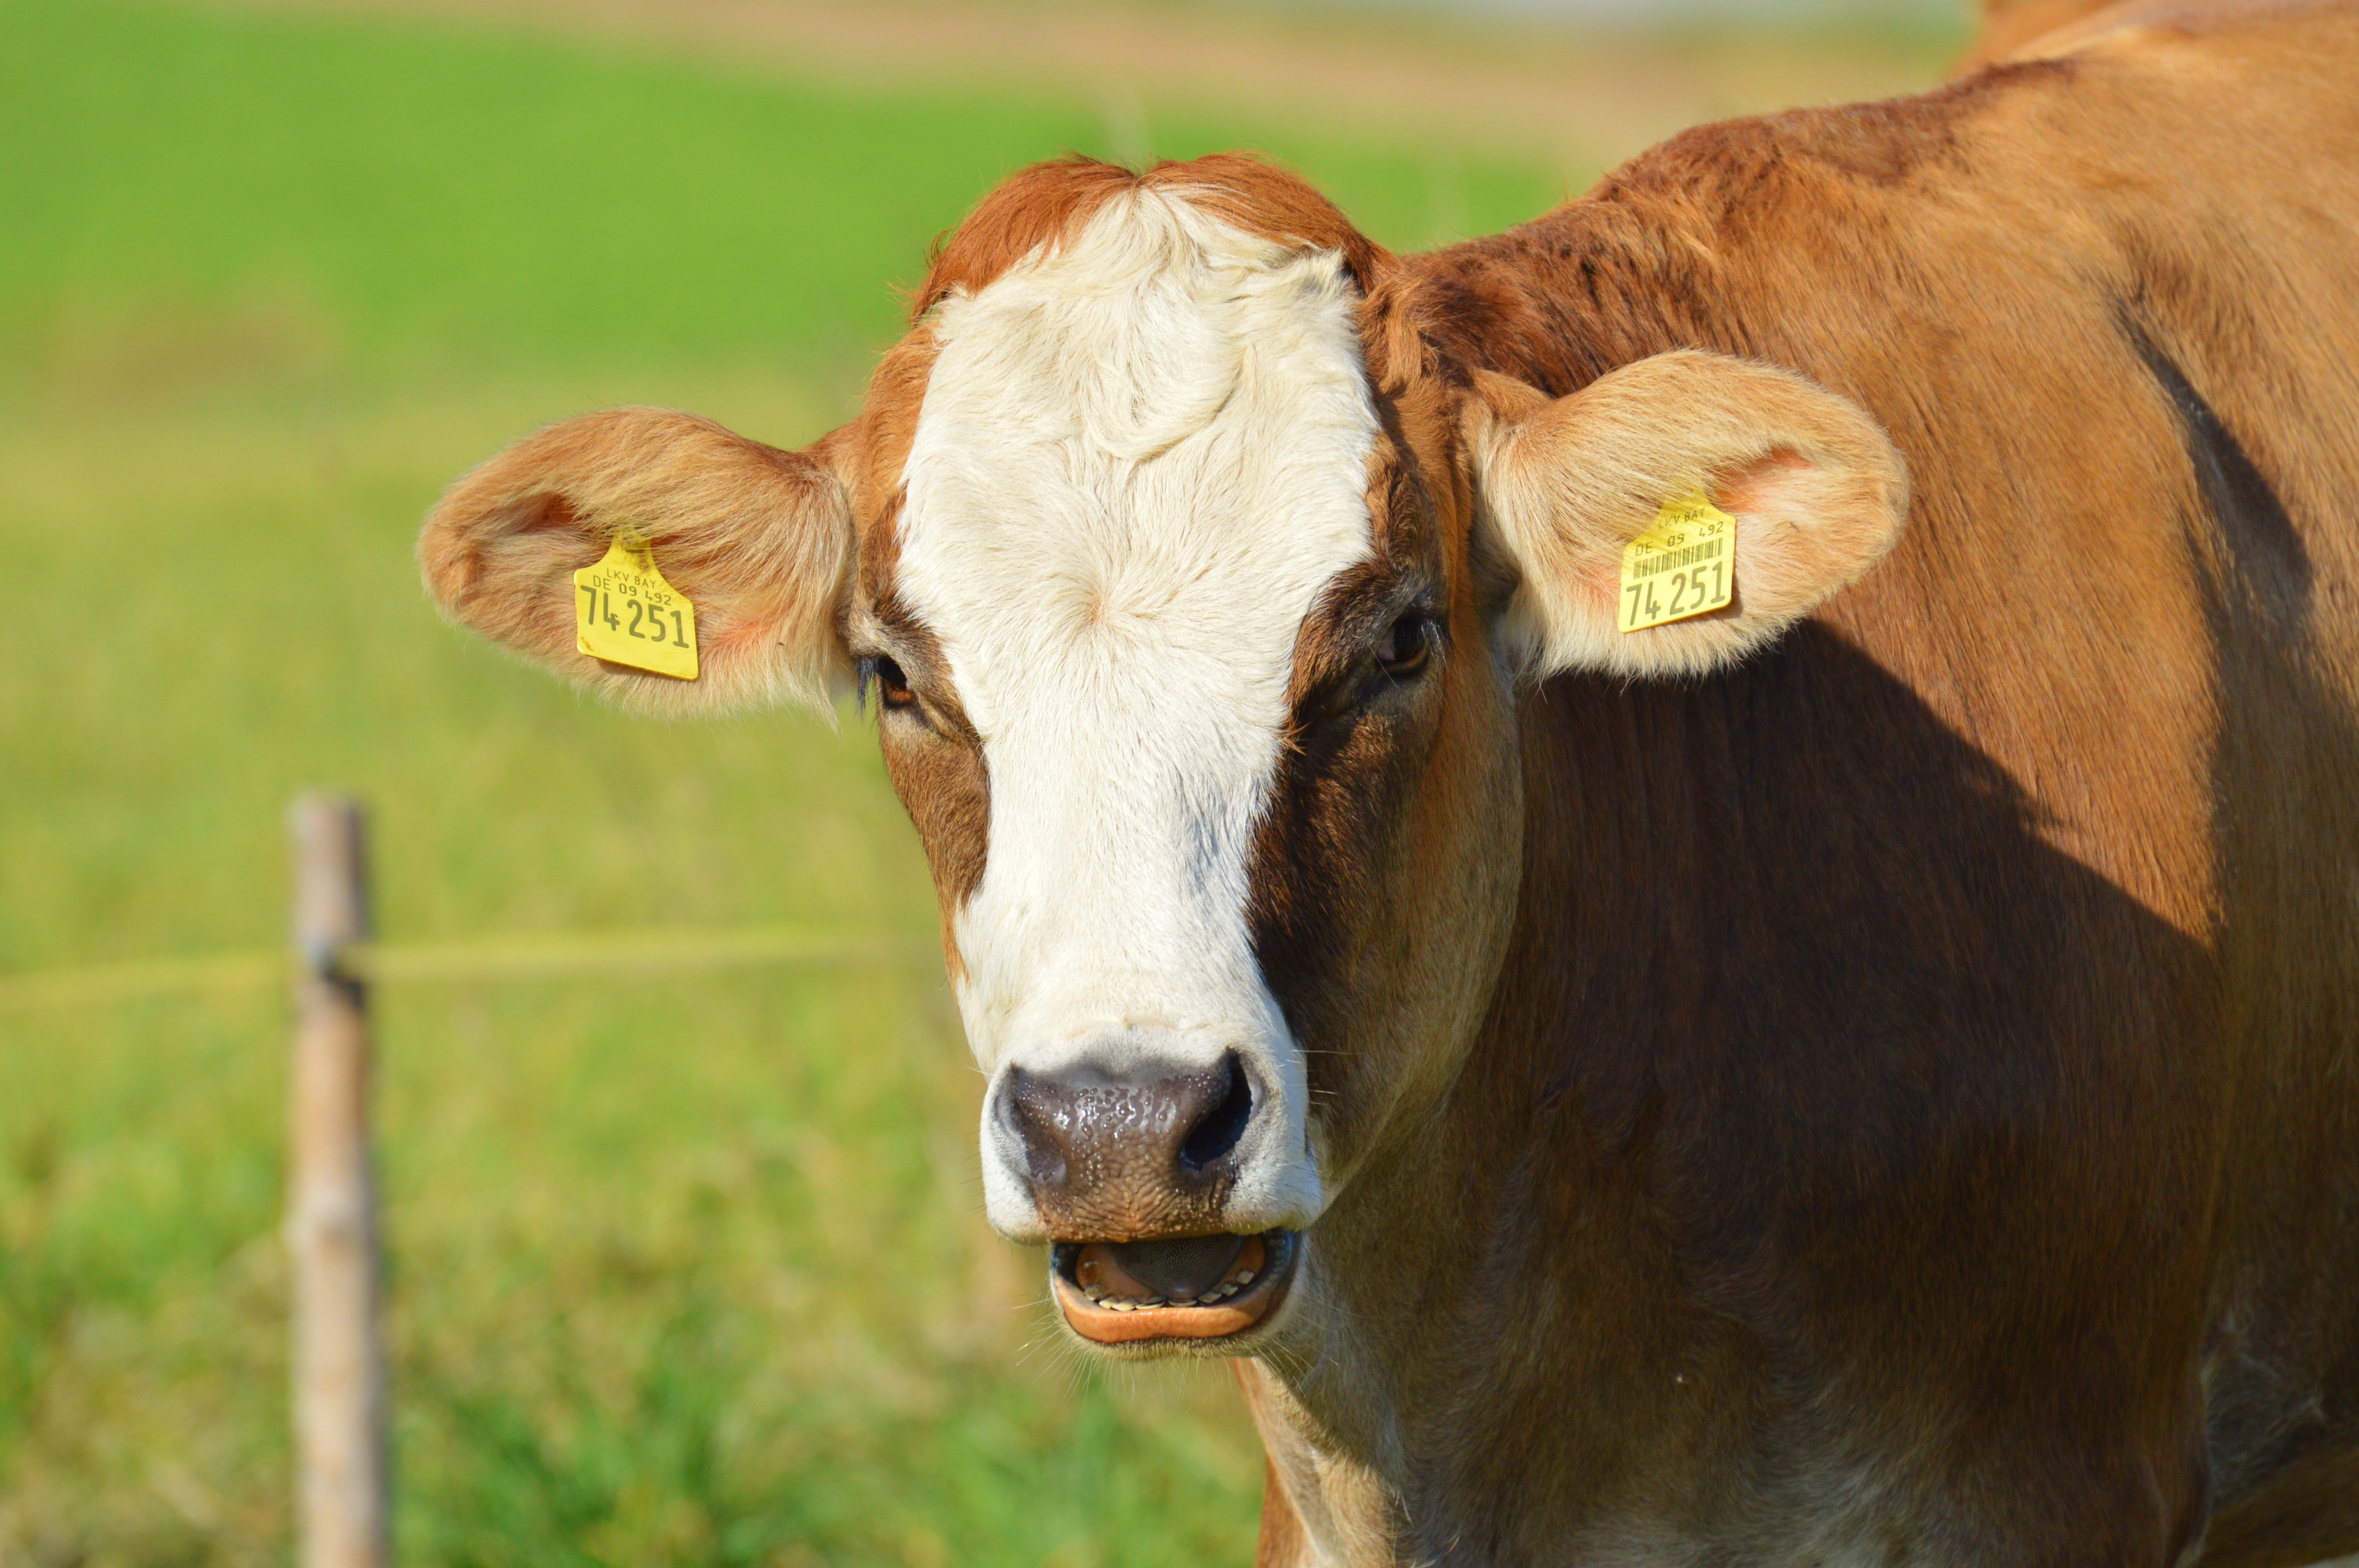
grass, field, meadow, animal, cute, cow, pasture, grazing, livestock, mammal, mane, agriculture, eat, beef, fauna, calf, vertebrate, ruminant, animal world, ox, dairy cow, cattle like mammal, cow goat family, texas longhorn